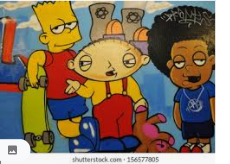
Portrait style: Cartoon Portrait